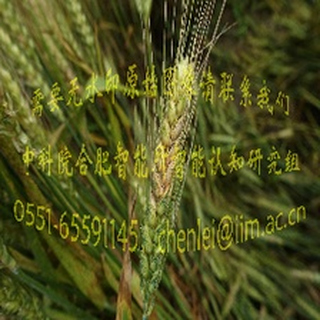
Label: wheat_fusarium_head_blight